Classification of the Indigenous peoples of the Americas

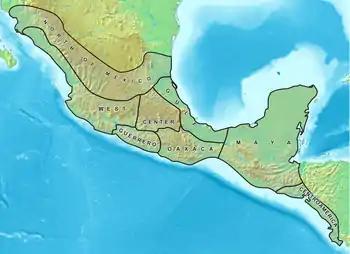
Map of Mesoamerica

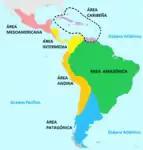
Cultural regions of South and Central America at the time of contact (in Spanish)

Partially organized per "Handbook of South American Indians".